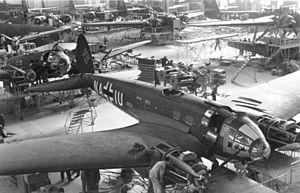
Le Heinkel He 111 est un avion allemand de la Seconde Guerre mondiale construit par la société Ernst Heinkel Flugzeugwerke à Rostock, et qui vit le jour à l'époque de la renaissance clandestine de la Luftwaffe. C'est un bimoteur développé comme bombardier, mais aussi comme avion de ligne pouvant transporter dans cette version 10 passagers en plus des quatre hommes d'équipage. L'expérience acquise avec le Heinkel He 70 fut déterminante pour le développement du He 111.